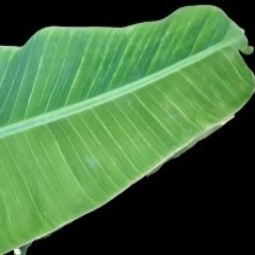
Label: Healthy